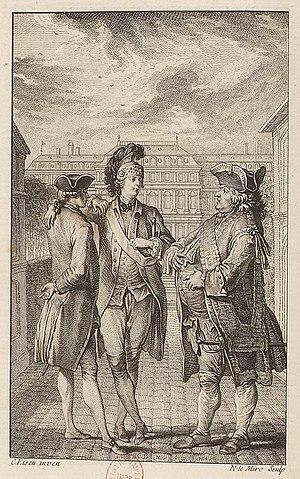
Claude-Joseph Dorat (à gauche) et Alexandre-Frédéric-Jacques Masson de Pezay, en uniforme de dragon (au centre)
Claude-Joseph Dorat, dit le « chevalier Dorat », né le 31 décembre 1734 à Paris où il est mort le 29 avril 1780, est un poète, dramaturge et romancier français.
Alexandre-Frédéric-Jacques Masson, marquis de Pezay, né le 27 avril 1741 à Versailles et mort le 6 décembre 1777 au château de Pezay, est un militaire, courtisan et homme de lettres français.